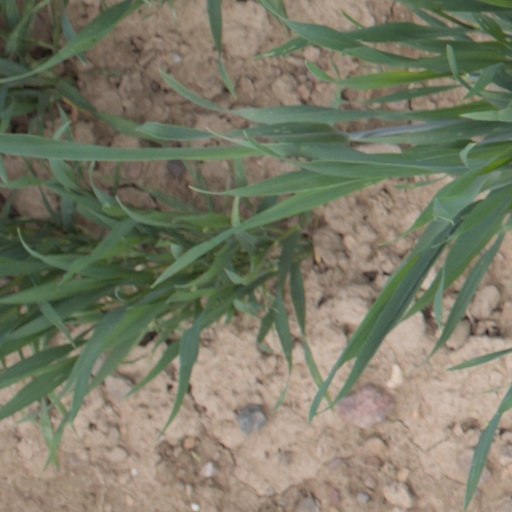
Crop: wheat